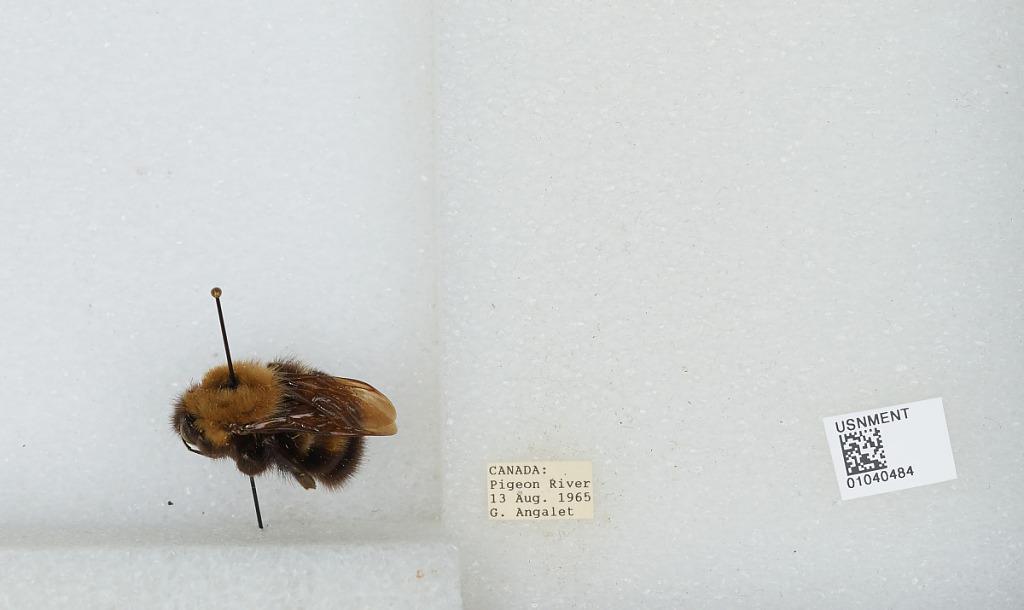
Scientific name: Bombus (Pyrobombus) perplexus Cresson
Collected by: G. Angalet
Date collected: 1965-8-13
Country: Canada
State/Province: Ontario
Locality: Pigeon River
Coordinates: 47.9979, -89.571